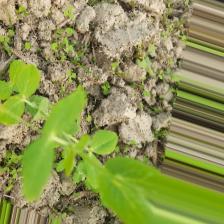
Label: Powdery Mildew